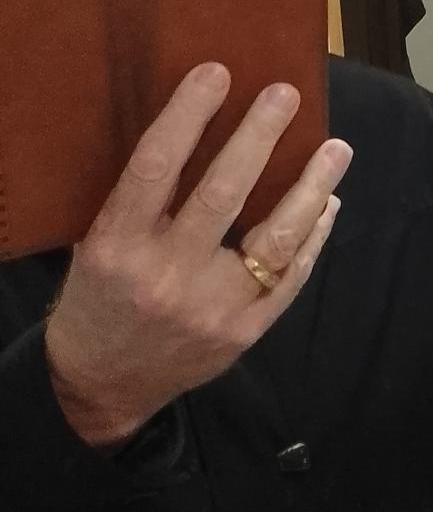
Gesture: no_gesture